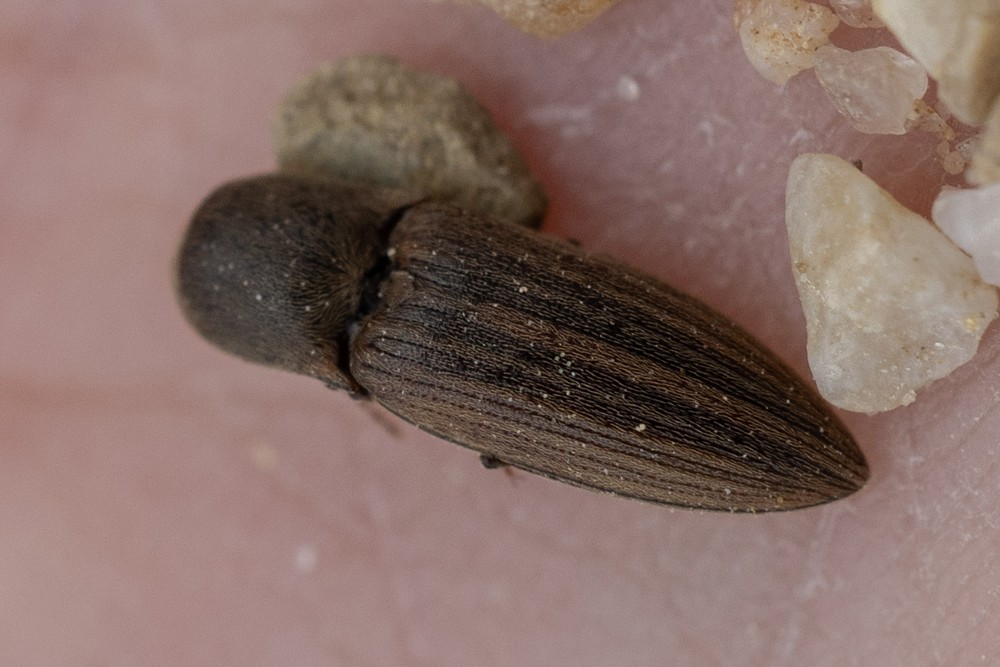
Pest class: clickbeetles_wireworms